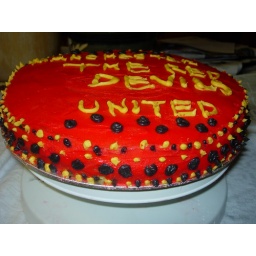
Custom made for an avid Man U fan. Orange cake covered in red buttercream and decorated